Florian Martin

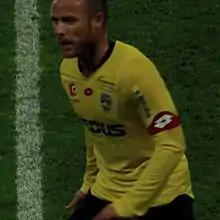
Martin in 2015

Florian Martin (born 19 March 1990) is a French professional footballer who plays as an attacking midfielder.